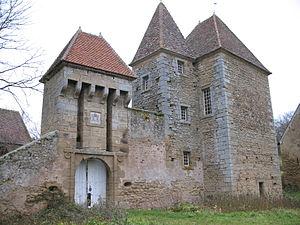
Le château de Champsigny à Saint-Léger-du-Bois (Saône-et-Loire)
Saint-Léger-du-Bois est une commune française située dans le département de Saône-et-Loire en région Bourgogne-Franche-Comté.
Cet article recense de manière non exhaustive les châteaux, maisons fortes, mottes castrales, situés dans le département français de Saône-et-Loire. Il est fait état des inscriptions et classements au titre des monuments historiques.
Le château de Champsigny est situé à flanc de coteau sur la commune de Saint-Léger-du-Bois en Saône-et-Loire, en région Bourgogne-Franche-Comté.